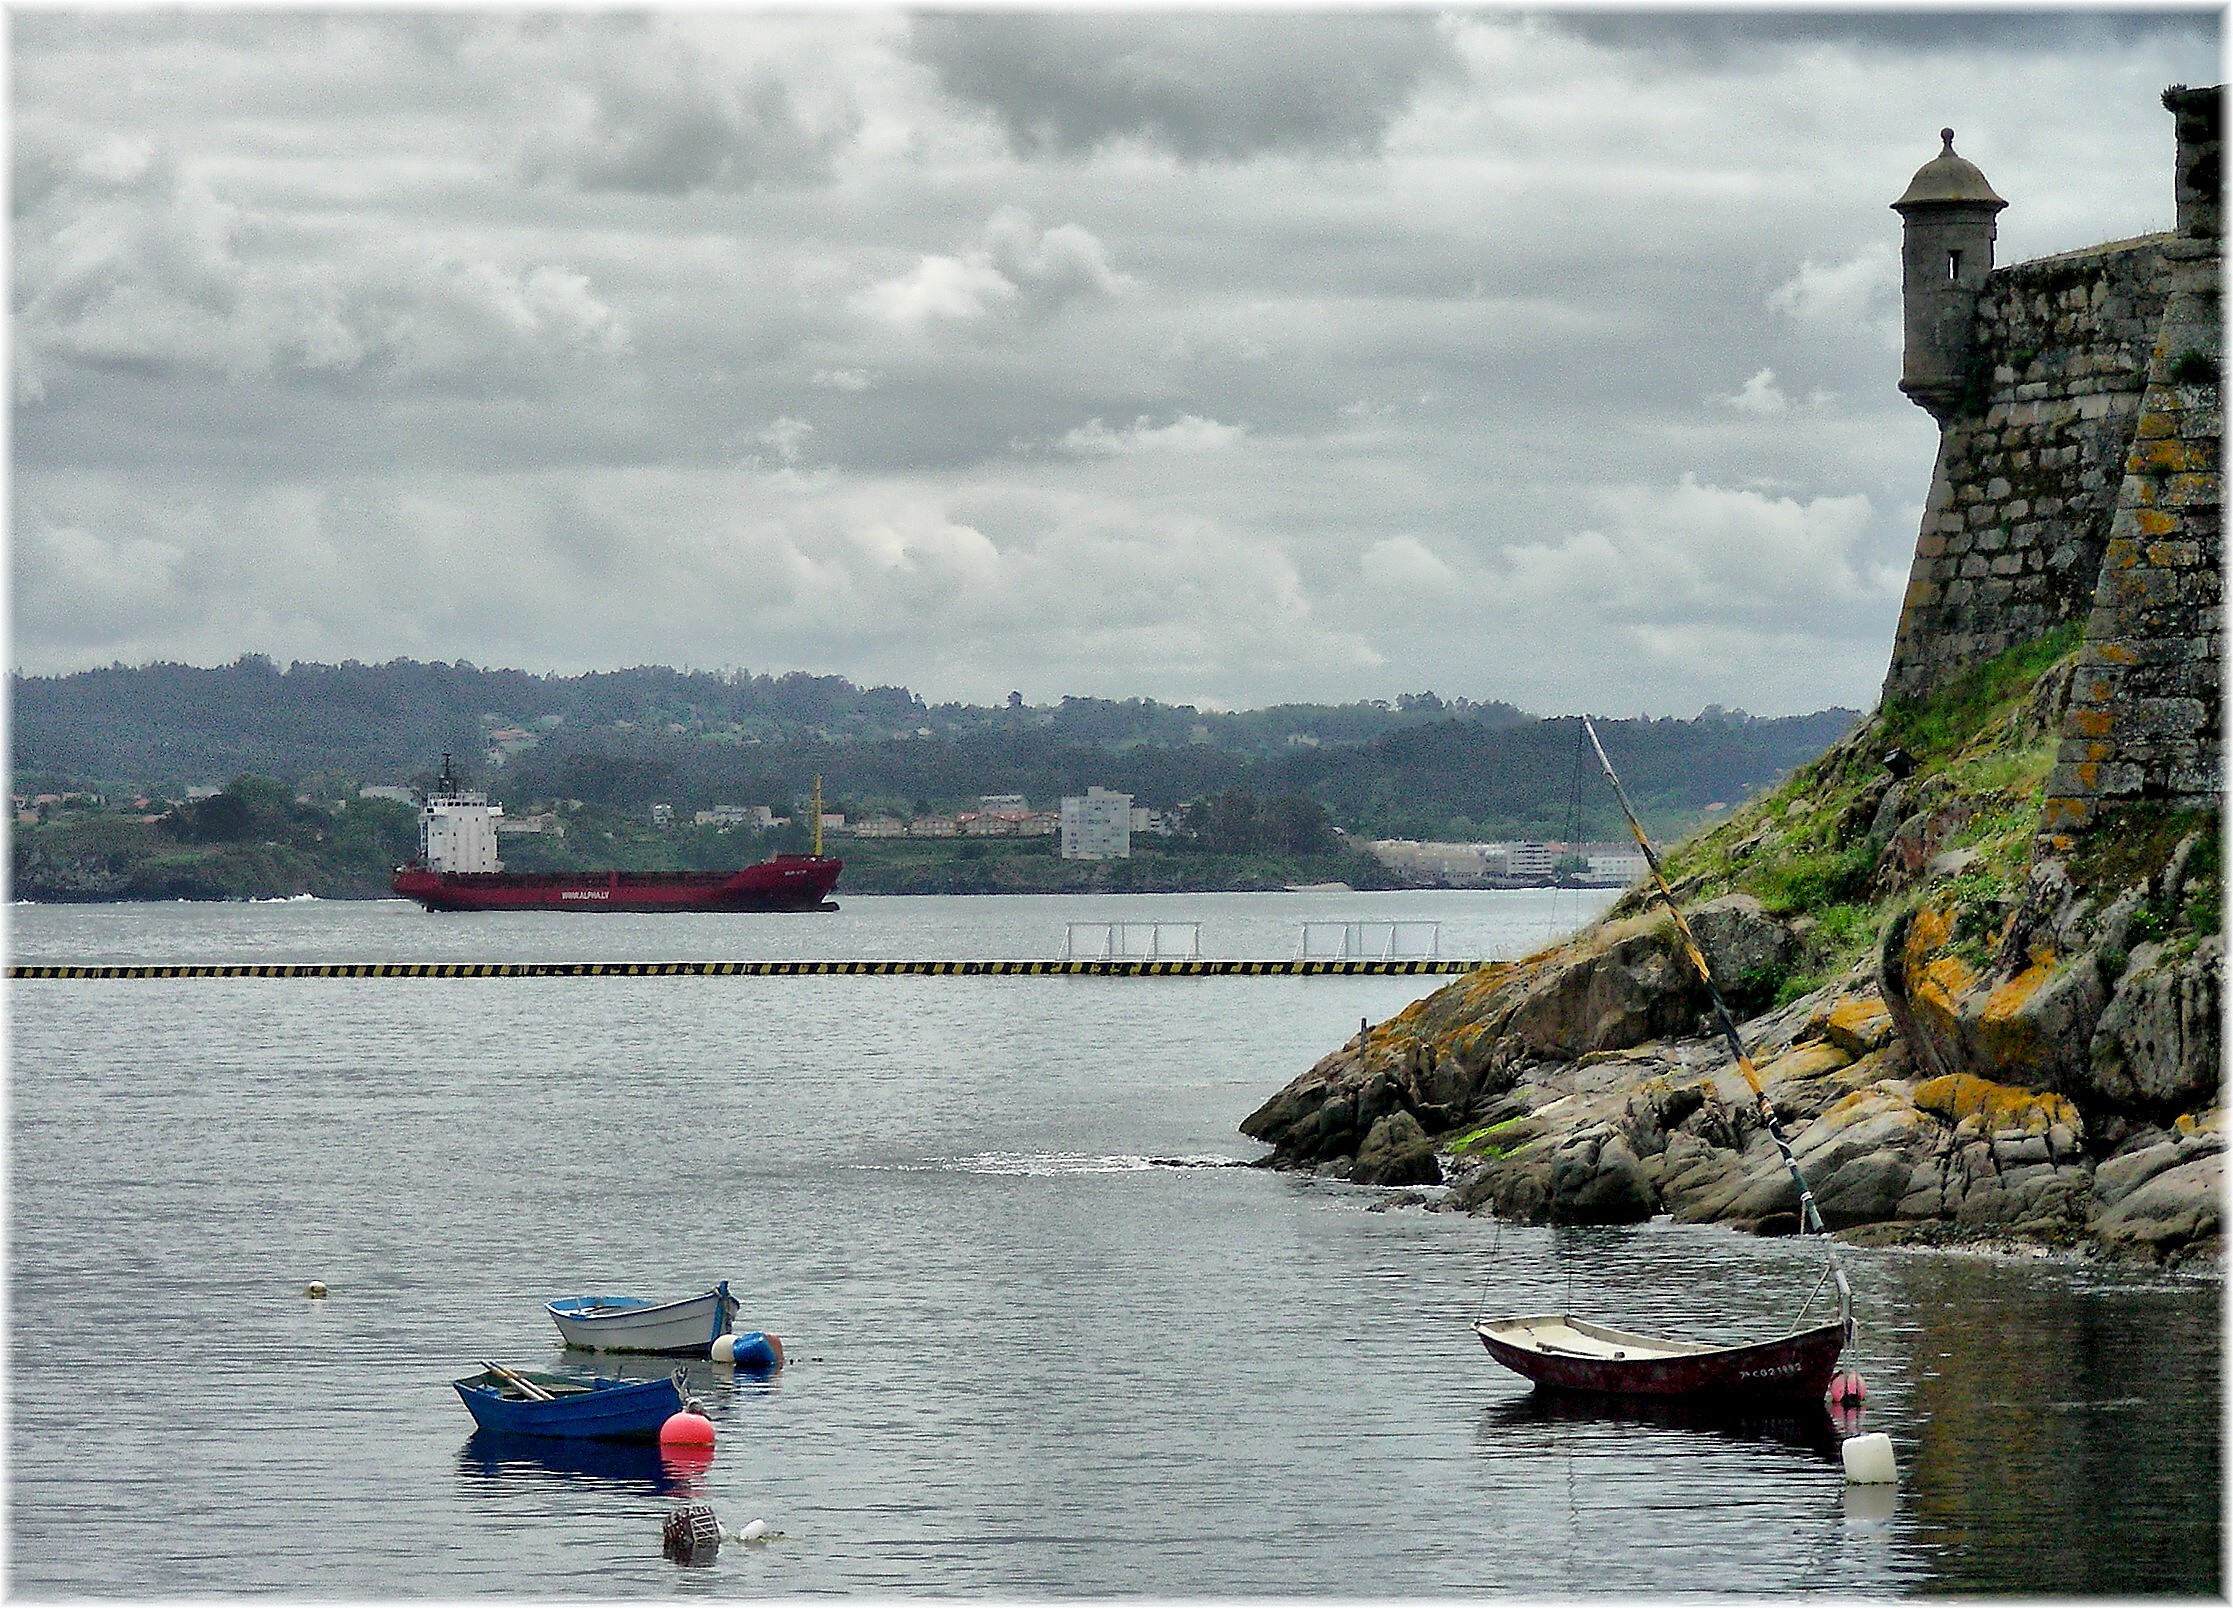
sea, coast, water, boat, river, europe, vehicle, tower, bay, tourism, spain, boating, mar, galicia, acorua, watercraft, corua, galiza, castillos, castelos